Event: Nepal Earthquake
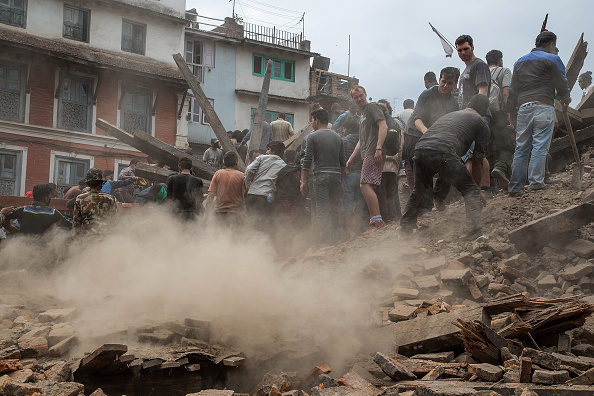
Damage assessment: damage